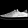
Label: Sneaker